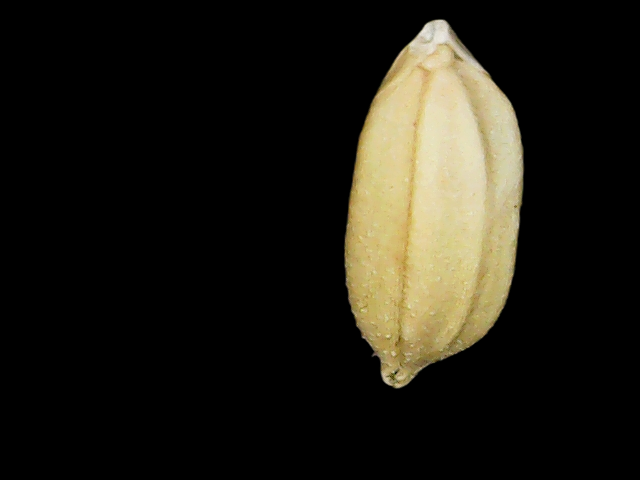
Rice variety: Binadhan08